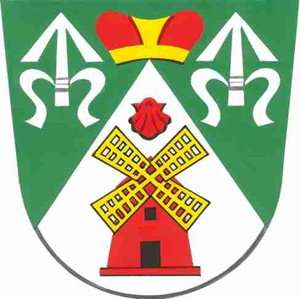
Ruprechtov est une commune du district de Vyškov, dans la région de Moravie-du-Sud, en République tchèque. Sa population s'élevait à 611 habitants en 2017.